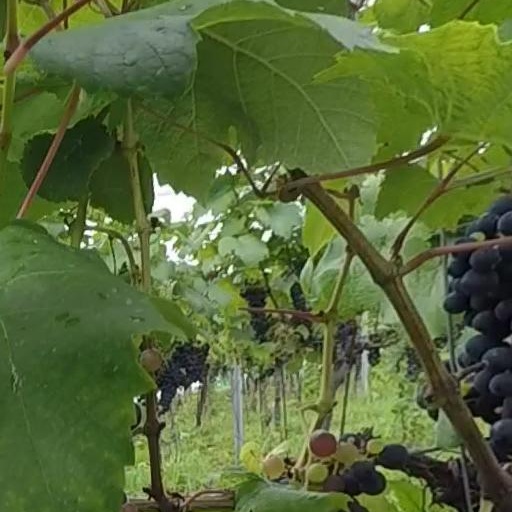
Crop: grape